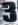
Number: 3